Social thinking of Arthur de Gobineau

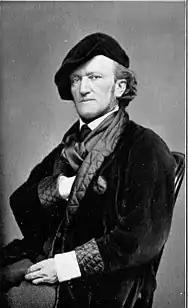
The German composer Richard Wagner, whom Gobineau befriended late in his life, shown in a photograph taken in Paris, 1867

Though a proud Frenchman, Gobineau was cosmopolitan and regarded himself as part of a cultured European elite that transcended national loyalties—a good Frenchman but even more so a "good European". Gobineau felt more affinity for fellow aristocrats of other nationalities than he did for French commoners. The Czech historian Ivo Budil called him "... a cosmopolitan thinker who did not feel wholly French", and who was obsessed with ancient Greece and Persia.